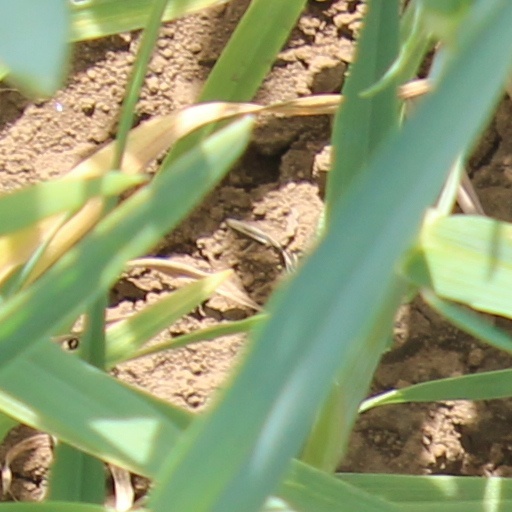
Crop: wheat